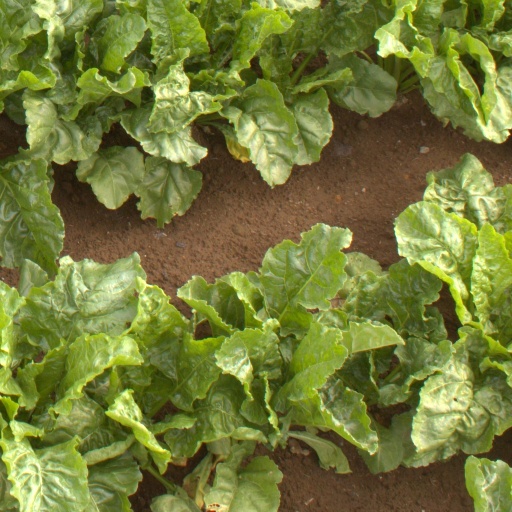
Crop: sugar beet